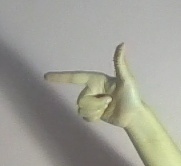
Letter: yaa